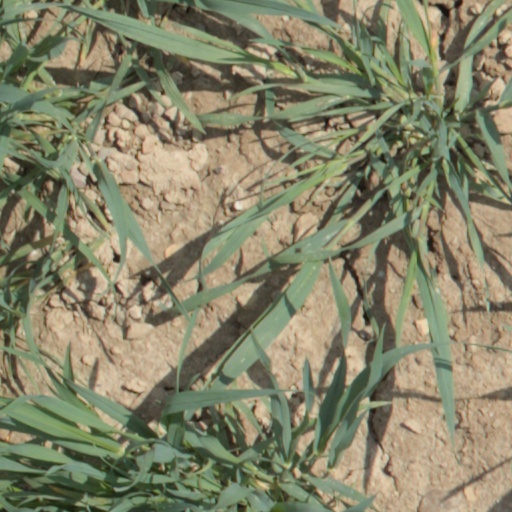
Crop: wheat